Sicilia (Roman province)

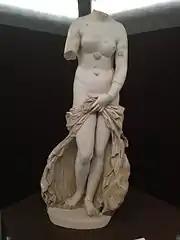
Landolina Venus, 2nd century Roman copy of Hellenistic original. Discovered 1804 in Syracuse. (Museo archeologico regionale Paolo Orsi)

Syracusae became the capital of the new Roman province after 212 BC. Despite the misgovernment and systematic despoliation of its artistic heritage by Gaius Verres, Syracuse remained the capital of the province and seat of its praetor. It continued to be a key port for commercial interaction between east and west. St Paul and Marcian of Syracuse (the first Bishop of Syracuse) spent time in the city proselytising. As a result of the Roman persecution of the Christians before the Edict of Constantine in AD 313, a deep network of catacombs were built under the city, second only to those of Rome. Successive attacks, starting with those of the Vandals in 440, impoverished the city until it was conquered by the Byzantine general Belisarius in 535. From 663 to 668, the city was the residence of Emperor Constans II and the metropolis of all churches in Sicily.